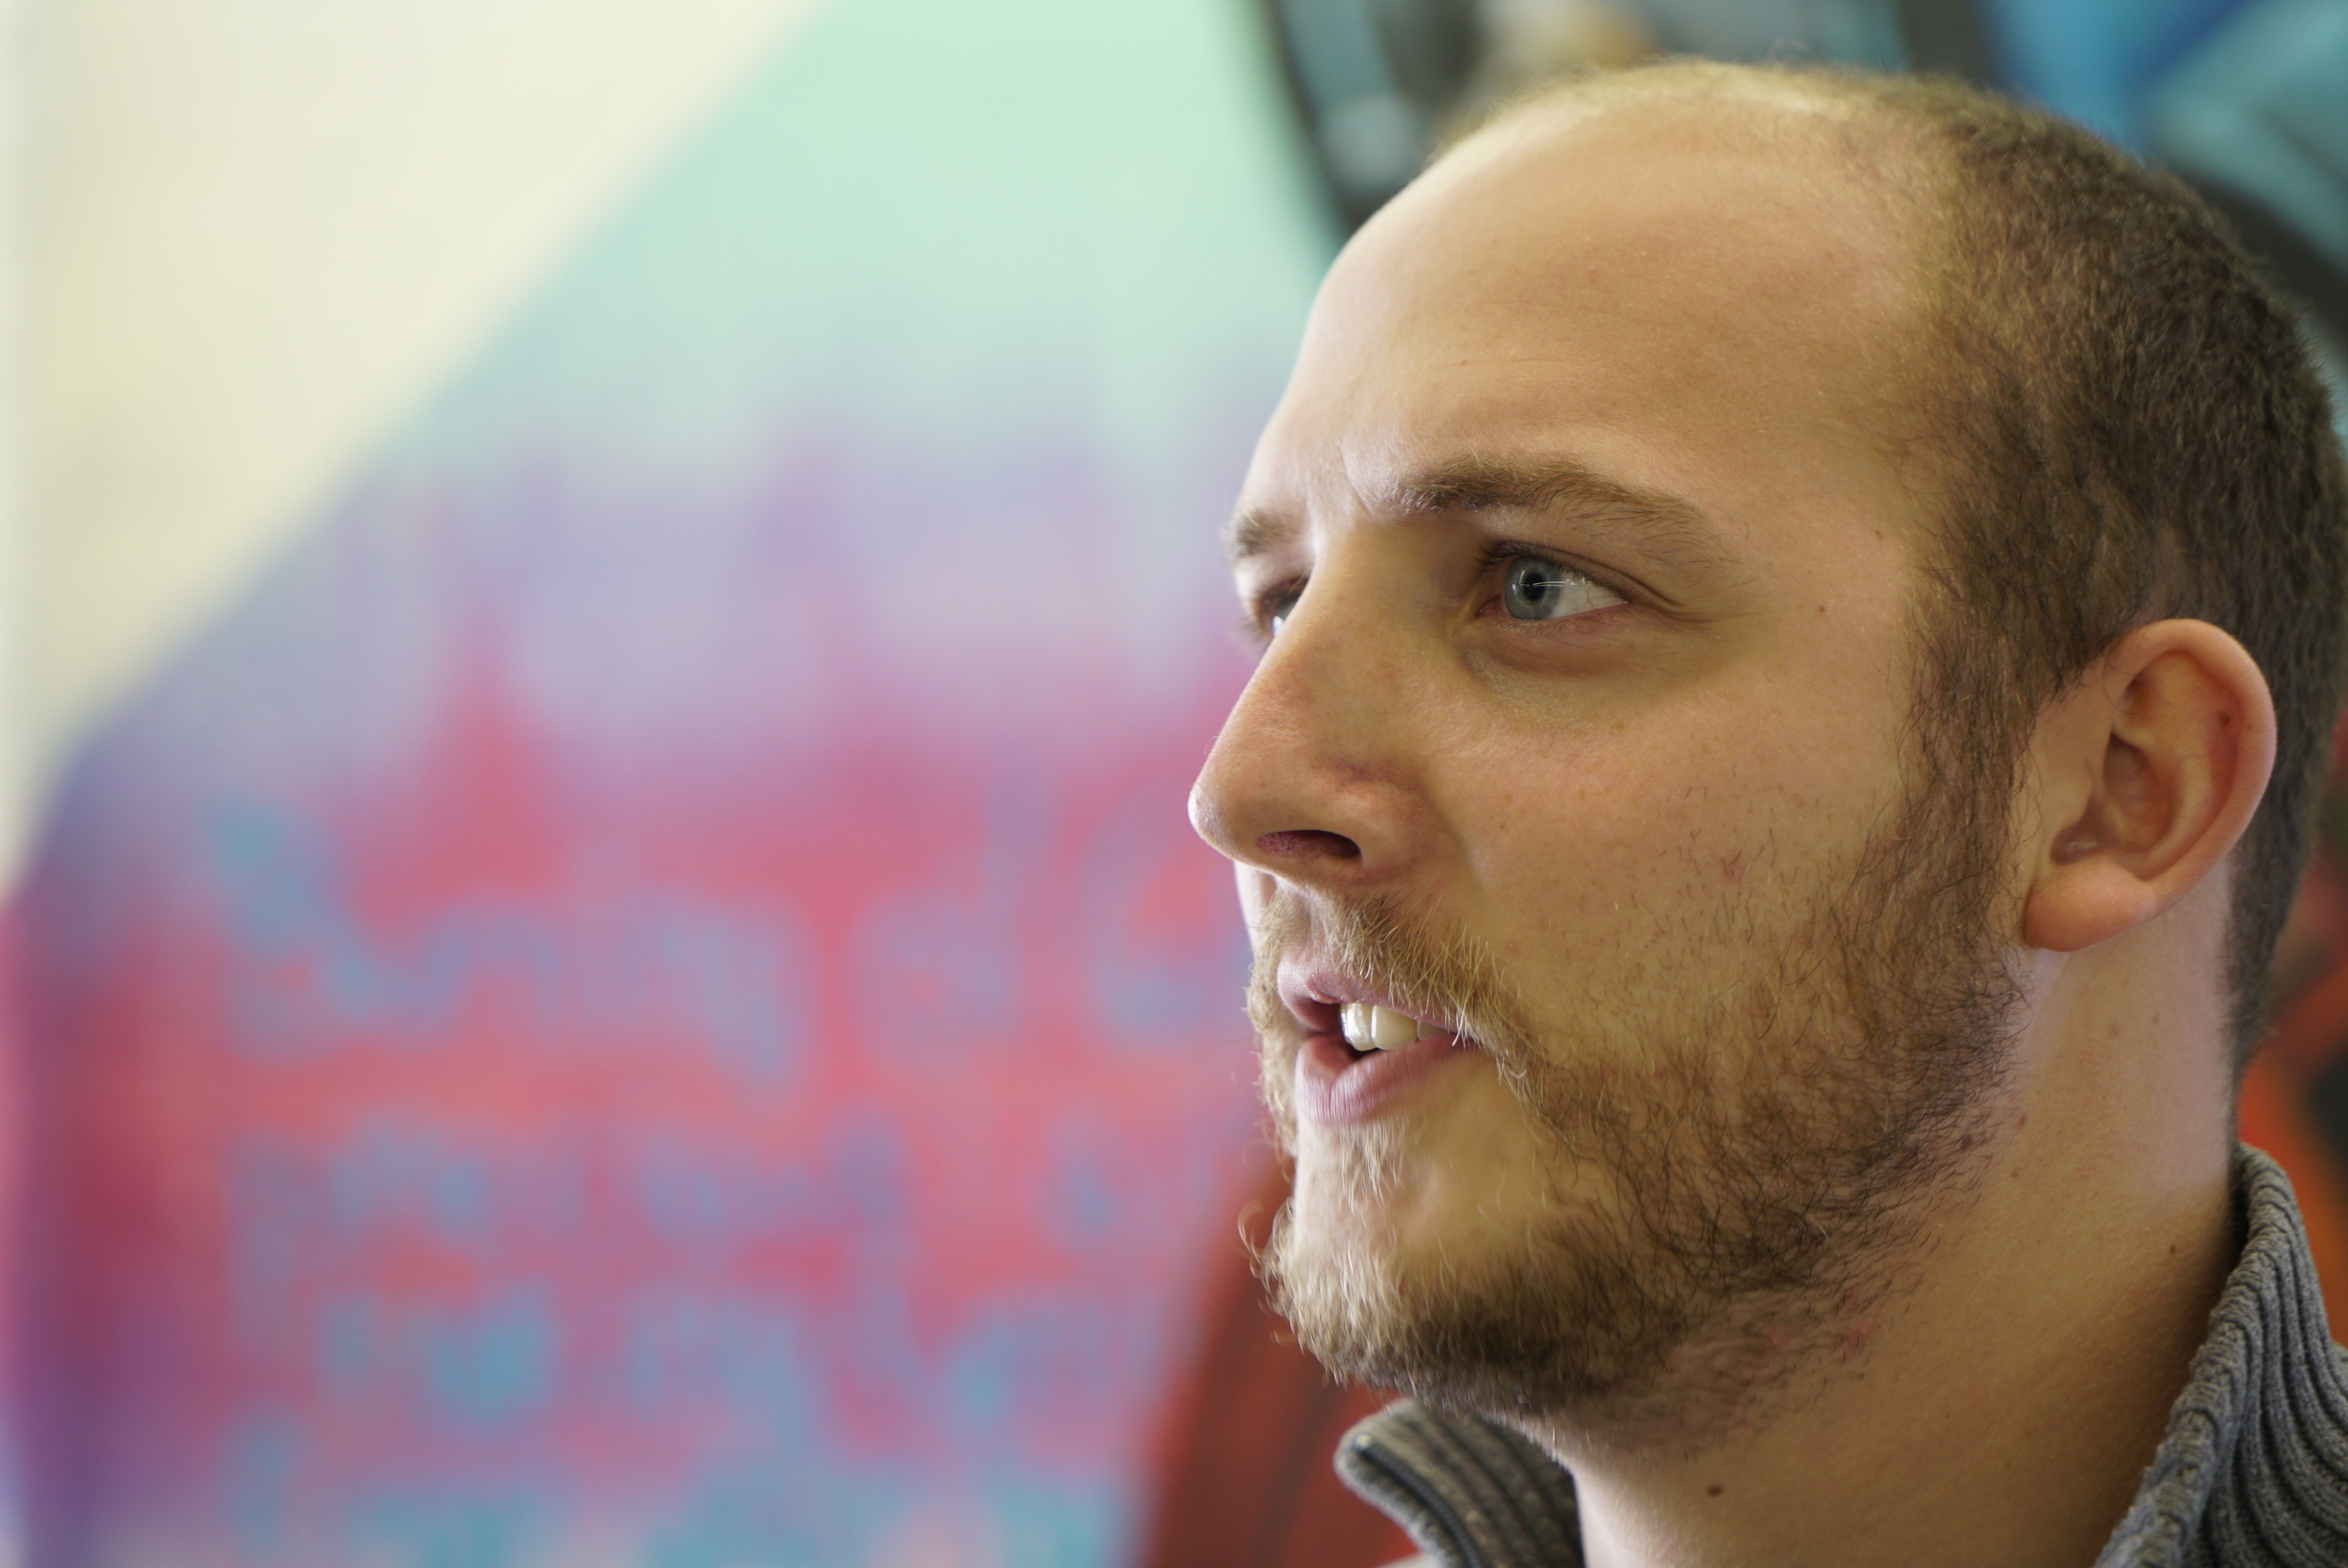
man, person, people, hair, white, looking, male, guy, portrait, model, young, human, modern, facial expression, hairstyle, smile, beard, senior citizen, close up, caucasian, face, men, nose, cool, eye, head, expression, style, organ, body, handsome, casual, attractive, adult, stylish, bearded, trendy, macho, facial hair